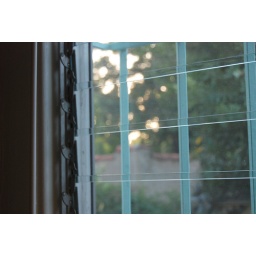
looking out the office window in our new rental place. Lovely sunset views.